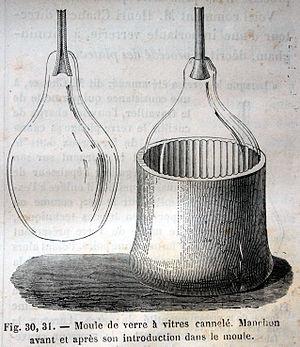
""Moule de verre à vitres cannelé. Manchon avant et aprés son introduction dans le moule"". Ilustraciones de la obra
L’histoire du verre remonte à la Préhistoire : en 100 000 av. J.-C., l'obsidienne, un verre volcanique naturel, est déjà taillée par l'homme pour former des pointes de flèches ; les tectites, billes de verre formées par des impacts avec des météorites, servent également de bijoux ; enfin, les fulgurites, petits tubes issus de la fusion du sable atteint par un éclair, sont connus.